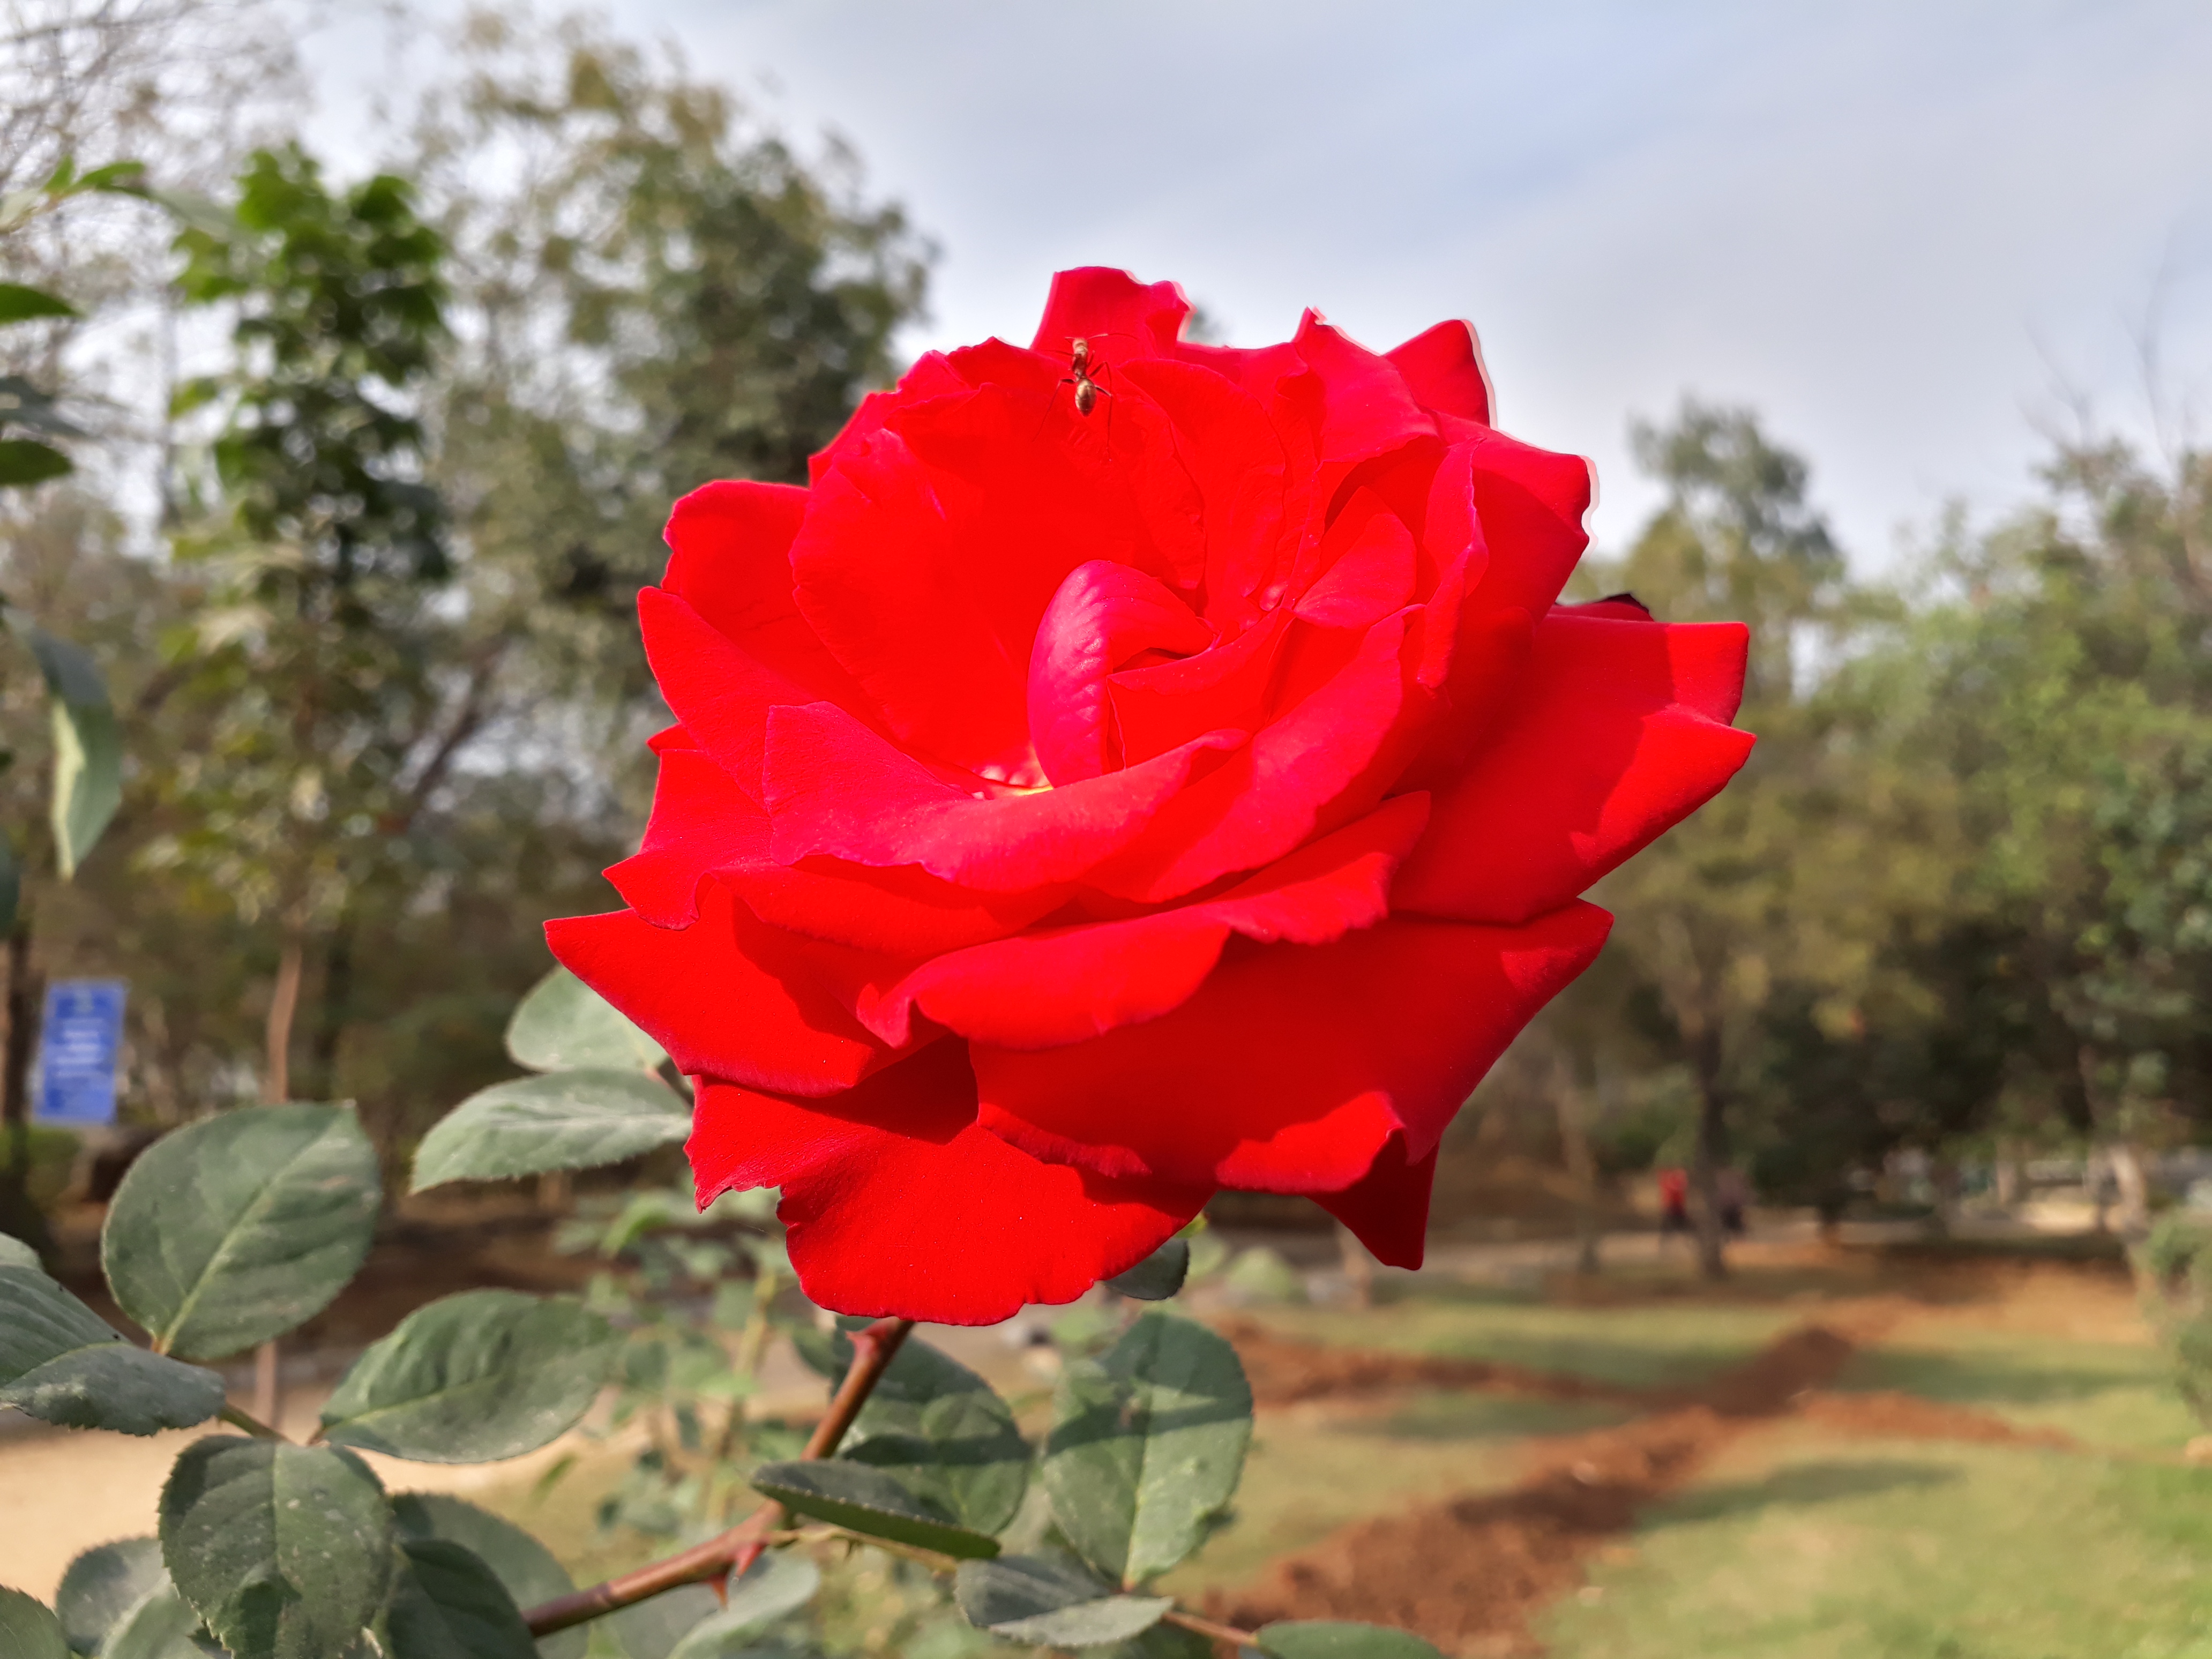
rose, red rose, plant, nature, flower, rose family, red, garden roses, flowering plant, floribunda, flora, rose order, petal, rosa centifolia, china rose, annual plant, rosa wichuraiana, shrub, sky, plant stem